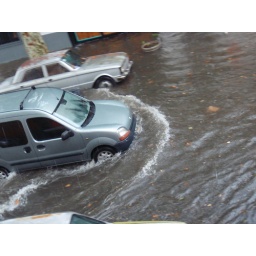
The water came under the door and drenched the first floor of our hostel